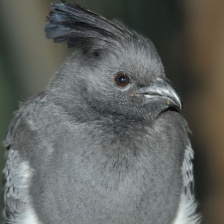
Species: GO AWAY BIRD
Scientific name: CORYTHAIXOIDES CONCOLOR